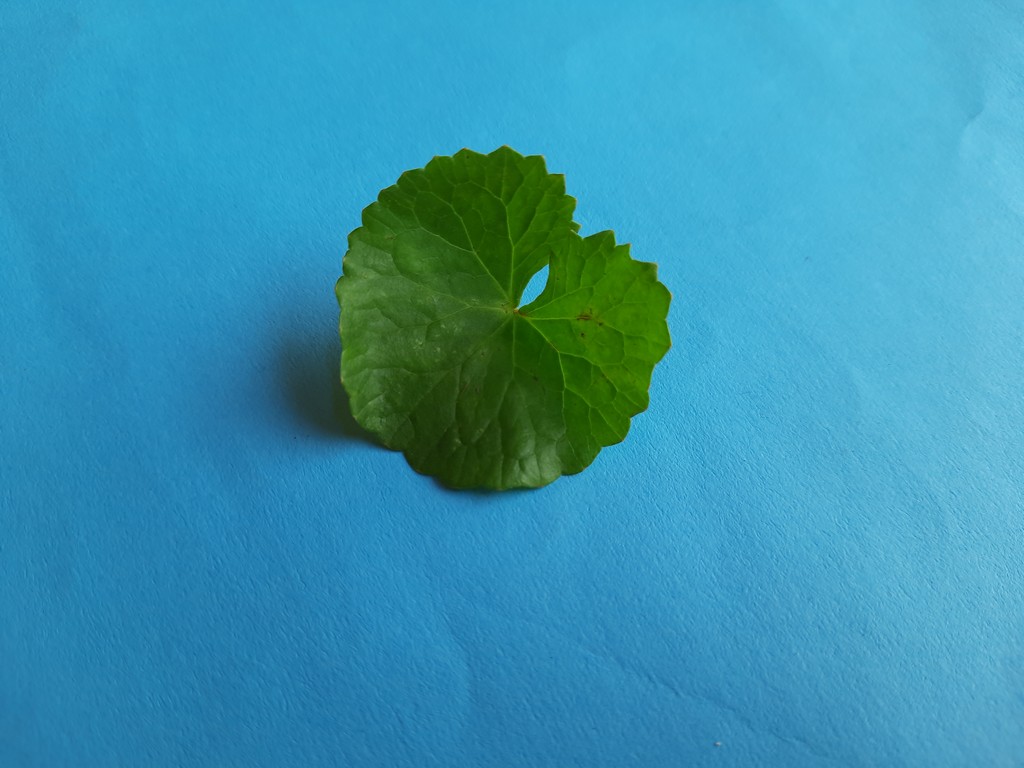
Label: Unhealthy